Talthybius

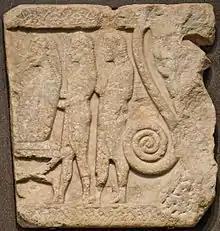
Agamemnon, Talthybius and Epeius, relief from Samothrace, ca. 560 BC, Louvre.

Talthybius was herald and friend to Agamemnon in the Trojan War. Talthybius is a Greek soldier who serves as both a messenger and a herald during the time of the Trojan War. Only two mortal men are present in Euripides' play The Trojan Women, and Talthybius is the one who interacts with the Trojan women the most. Although he represents a hostile nation, he surprisingly shows his vulnerable side and affection towards these women. Even though he must obey orders (which in result, he will end up hurting these women) he does make an effort to lessen their suffering. Talthybius is a complex character who tries to be empathetic despite enabling the rape and enslavement of Troy's women.